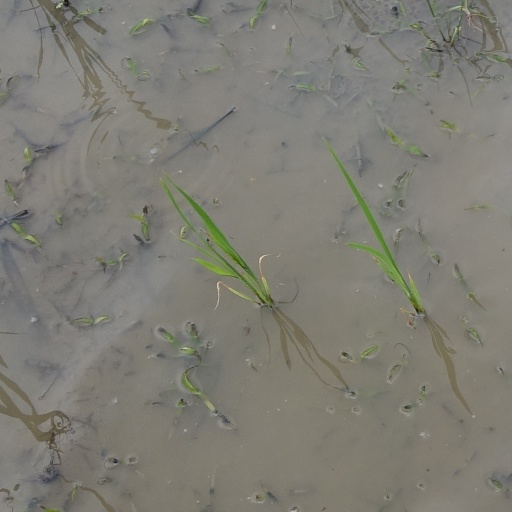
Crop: rice